Decorative painting in Hälsingland

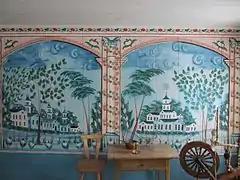

During the early 1770s Dalarna suffered bad harvests, compelling painters from the province to journey eastward in search of work in prospering regions. Several Dalcarlian painters were active in Gästrikland province from the 1770s onward and during the 19th century their colorful style was in high demand among the rich peasants of Hälsingland. As paper became increasingly available in the 19th century the painters could work from home, in Dalarna, and have the works delivered to their buyers, which facilitated the spread of the Dalcarlian style. The Dalcarlian painters who were active in Hälsingland would adjust their choices of both motifs and color palette to some extent, in order to meet the expectations of their new customers. Dalcarlians usually signed their work. Due to this practice their presence in the province has historically been overplayed, compared to the local Helsingians who would often forgo signing their art.